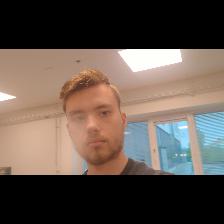
Label: Human